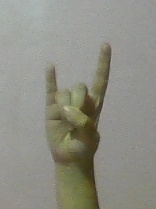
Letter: la